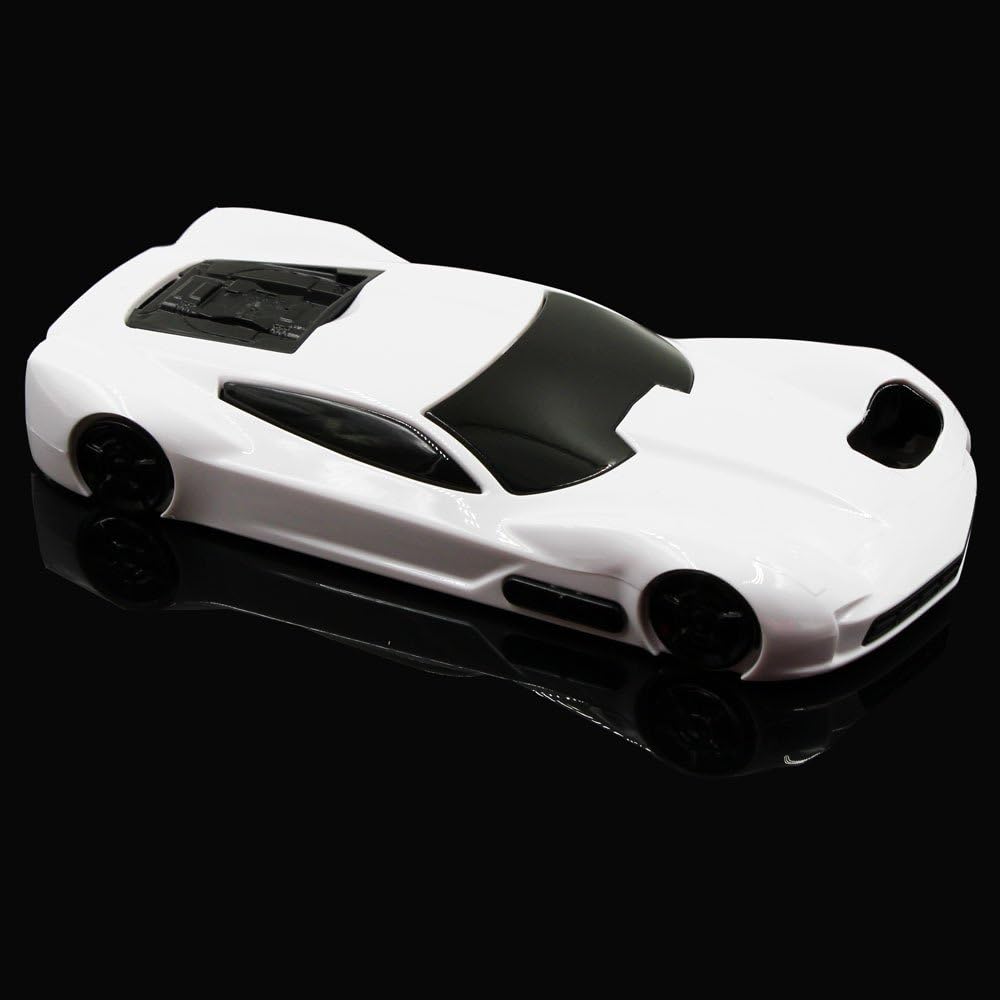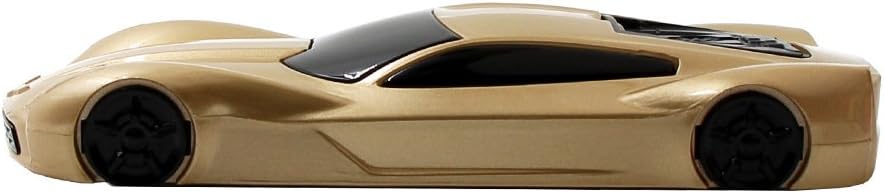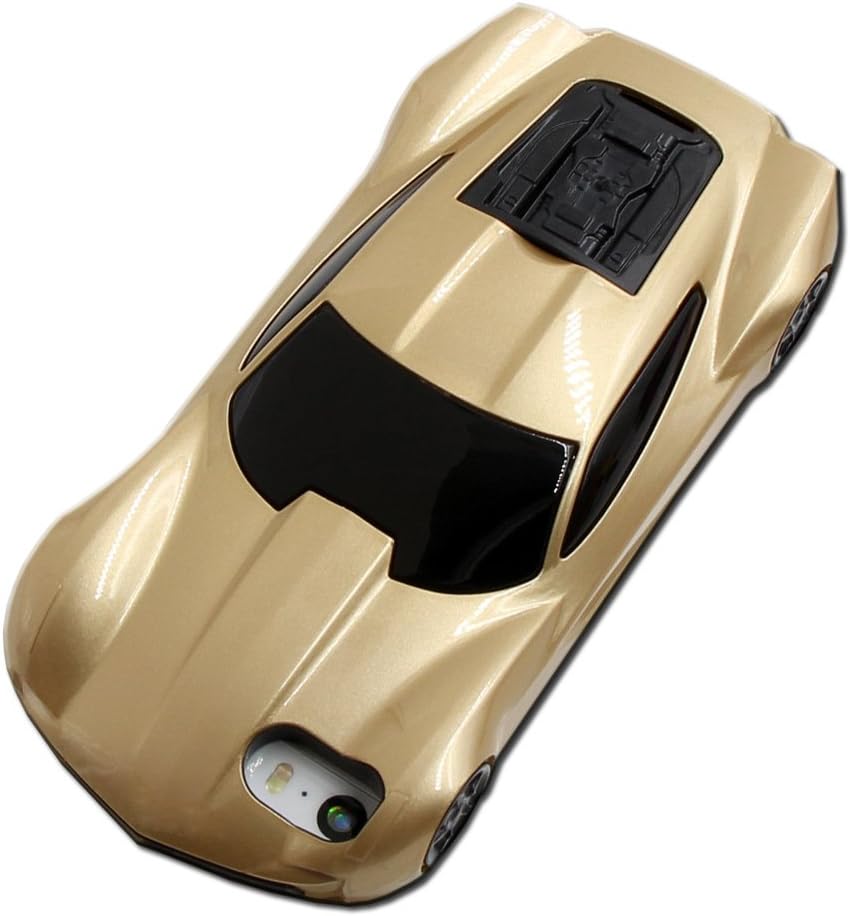
iPhone 7/8 4.7 Inch Case, 3D Fashion Hard Case Cool Sport Racing Car Design Protective Case Cover iPhone 7/8 4.7 Inch(White)
Category: Cell Phones & Accessories
If you are looking for a Coolest iphone 7 or iphone 8 protective case with holder, then Shimmer 3D Car Design iphone 7/8 cases will be your best choice. Fetures 1.Defined Buttons:Imprinted and indented button covers are easy to feel and press. 2.Coolest Design: 3D Sport Car Protective Case,trunk can be transformed to be a holder for you to enjoy movies. 3.Overall Protection: With full cover design to protect your iphone 7 and iphone 8 from dust, scratch,drops, bumps and shock. Package includes: 1 x Shimmer iphone 7/8 3D Protective case Why Choose SHIMMER ? ✔Over 5 years Phone Case manufacturing experience. ✔Return and money back for customers within 30 days. ✔All of our items will be shipped by Amazon Prime Service. ✔Strict quality control for every single unit of phone case. ✔All of us at SHIMMER are available 7 days a week for any technical, sales or customer support via phone or messaging
Features: ✔ iPhone 7/8 3D protective cases with holder. | ✔ Power and volume buttons are detachable designed. | ✔ Trunk opens to turn into a Phone Stand for watching movie or video. | ✔ Precise cutouts and tactile buttons ensure quick access and feedback. | ✔ Protect your iphone 7 and iphone 8 from dust, scratch,drops, bumps and shock.